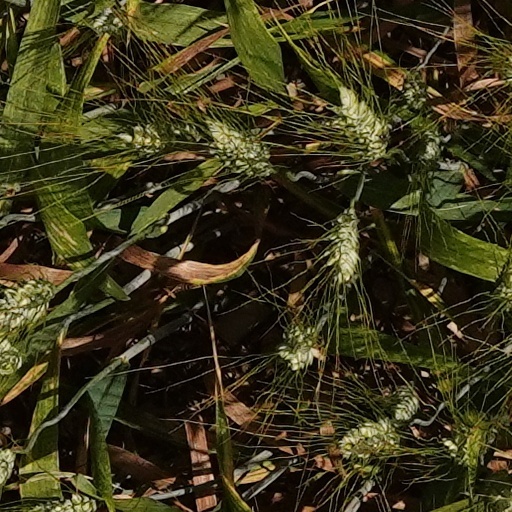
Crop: wheat